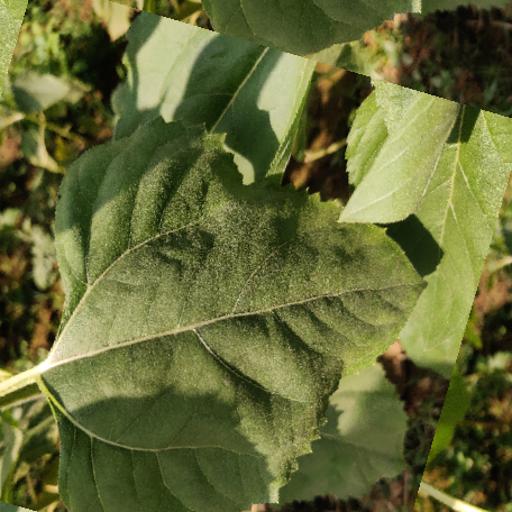
Label: Fresh_leaf